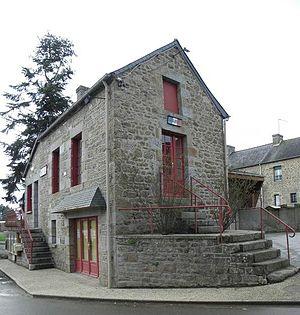
Mairie de Saint-Christophe-de-Valains (35).
Saint-Christophe-de-Valains est une commune française située dans le département d'Ille-et-Vilaine en région Bretagne, peuplée de 225 habitants.